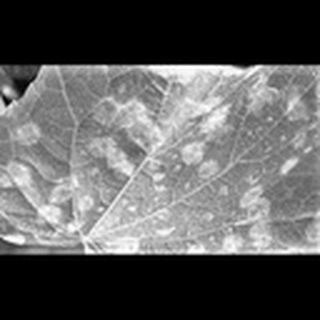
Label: cotton_powdery_mildew